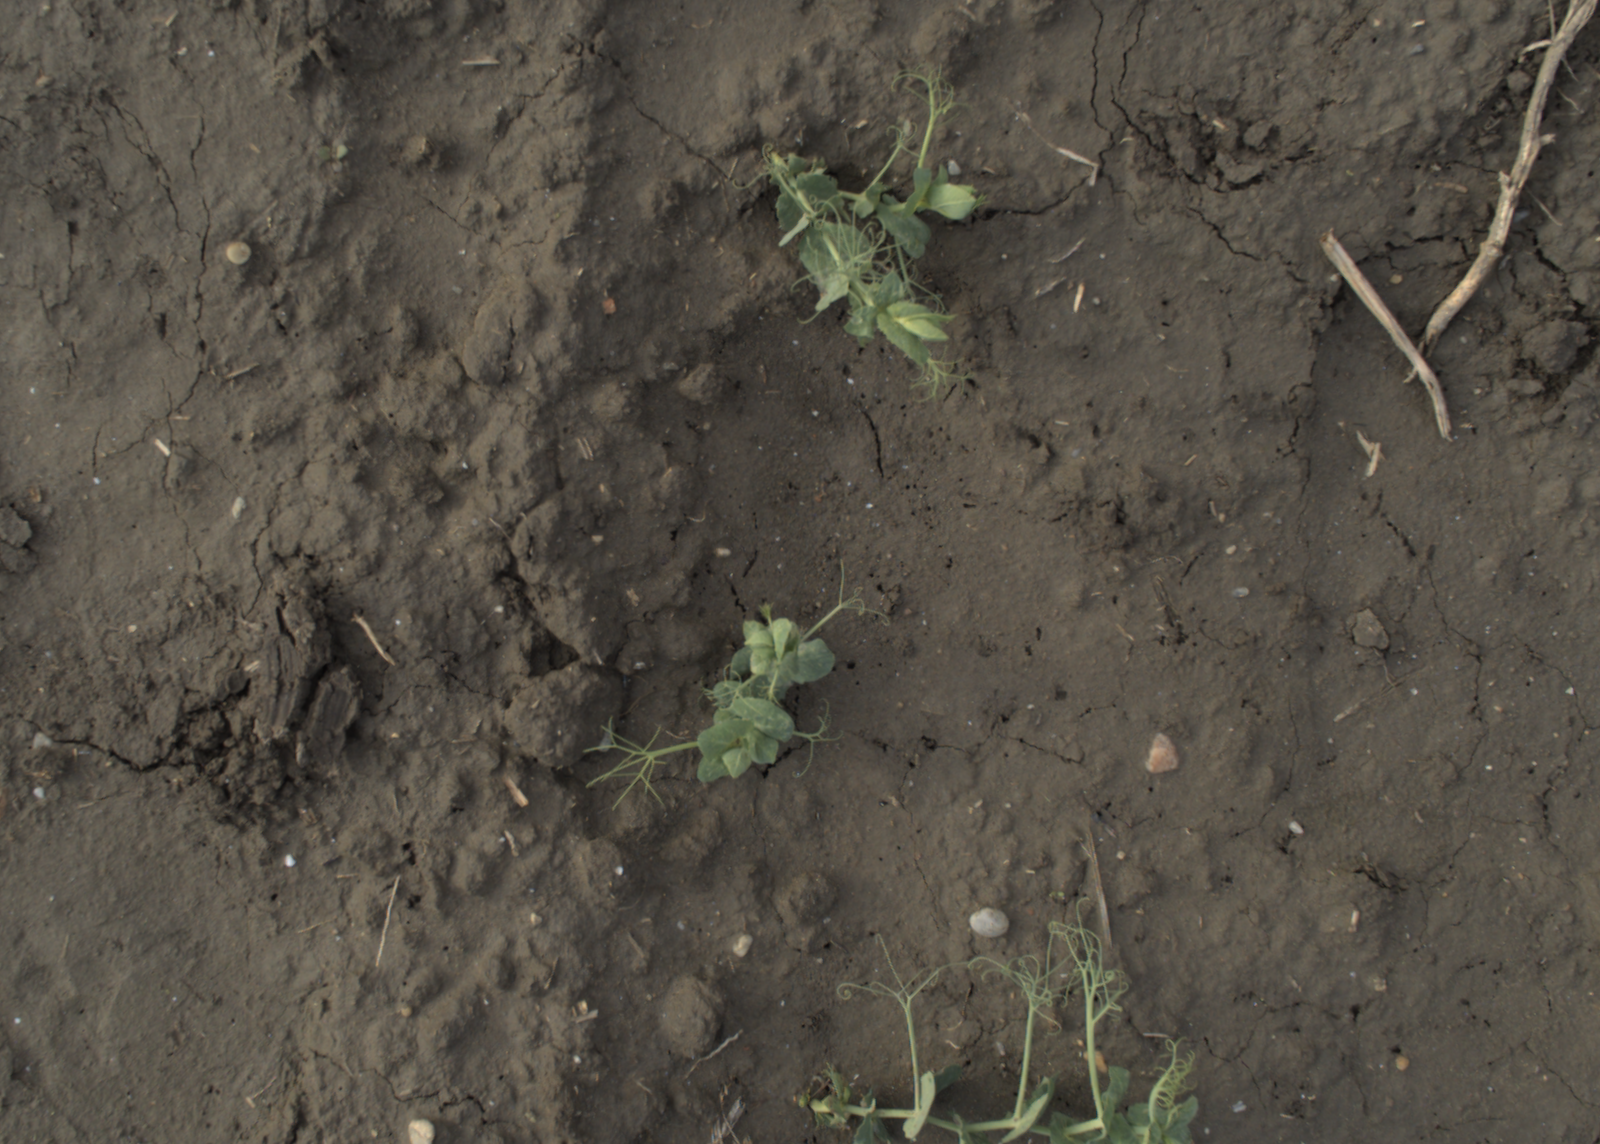
Capture date: 13.10.2021 09:58:52
Weather: mixed
Wind: strong
Seeding date: 02.09.2021
Plant canopy height (mm): 956